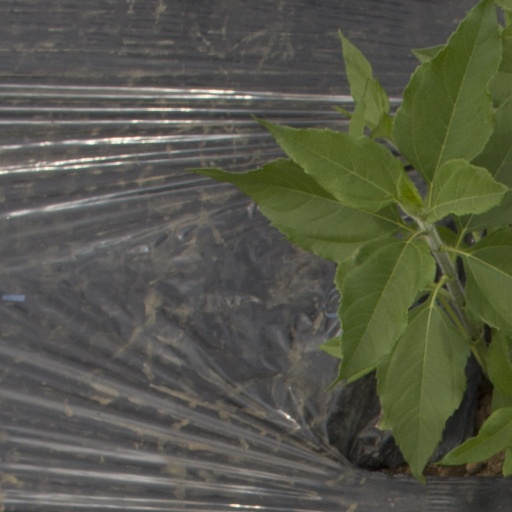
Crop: Jerusalem artichoke